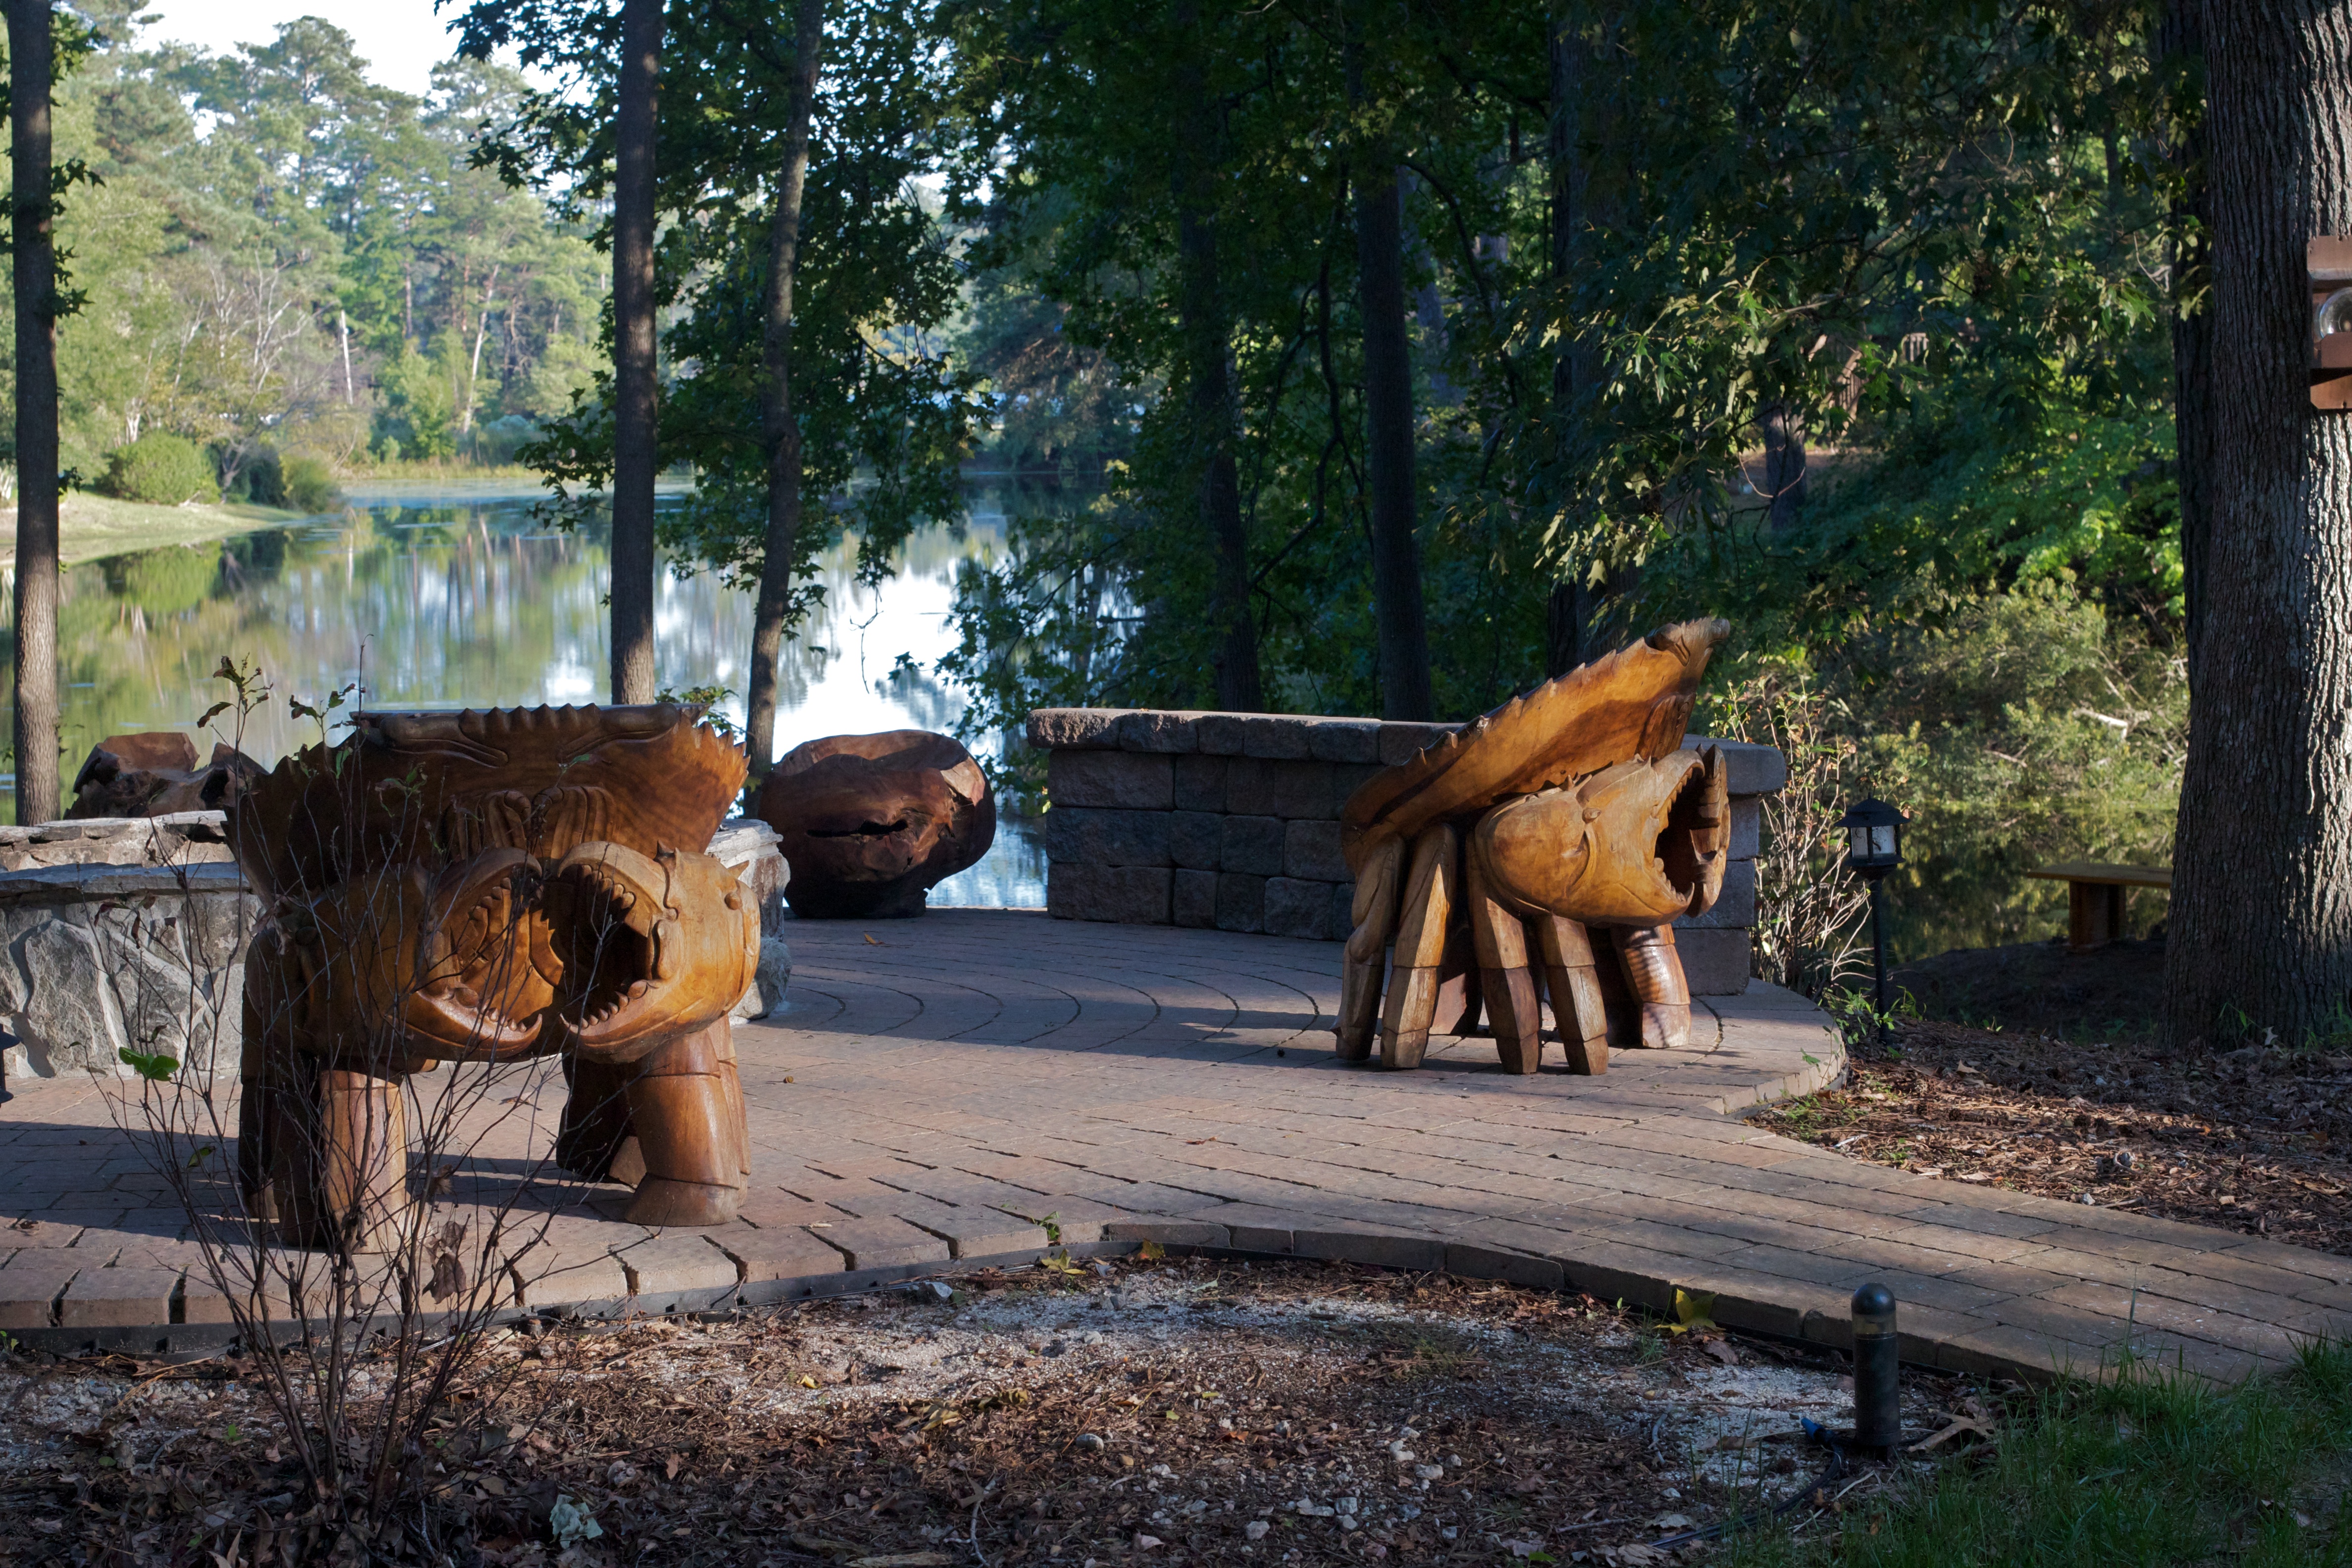
recreation, wildlife, zoo, jungle, park, odyssey, plpconnectu, outdoor recreation